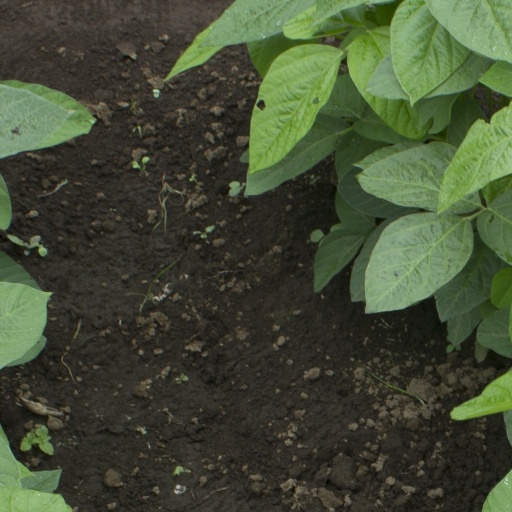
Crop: soybean